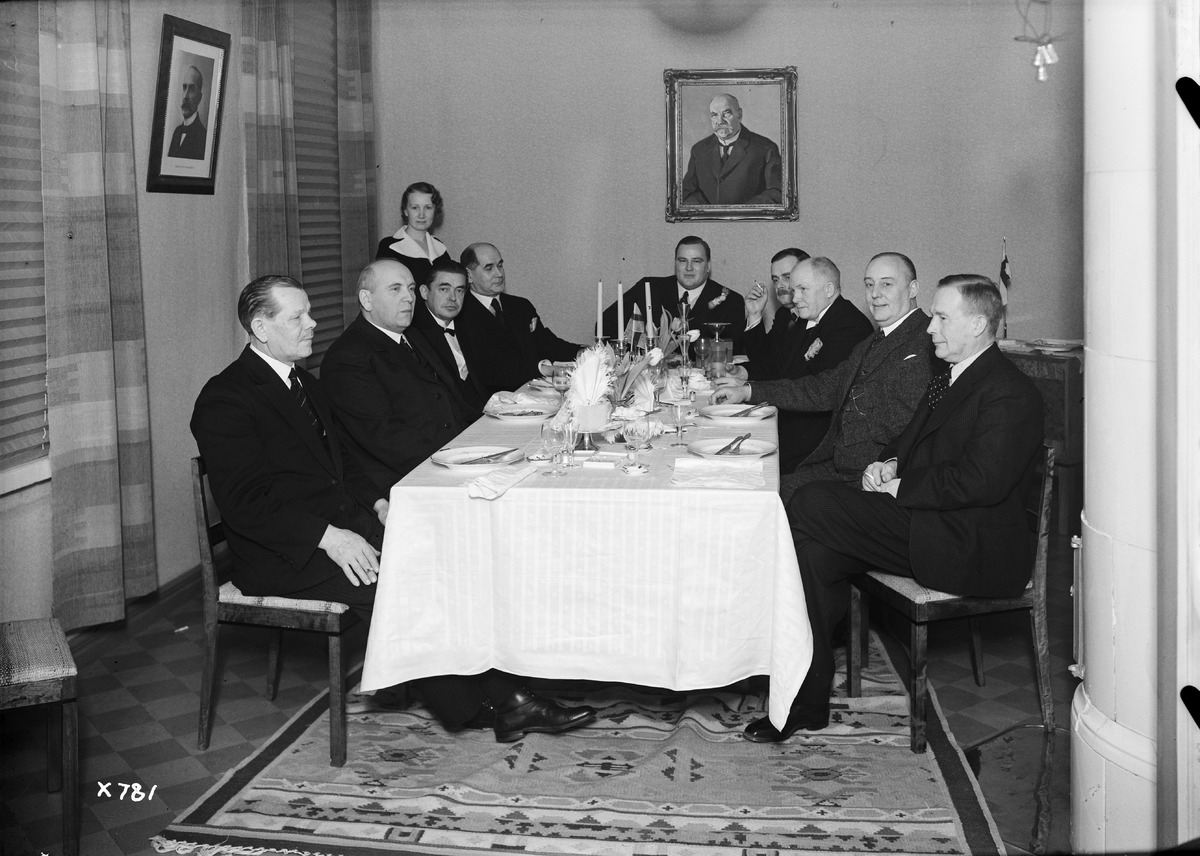
Toimitusjohtaja Paavo Paulamäki
Managing director Paavo Paulamäki
sisällön kuvaus: K. F. Paulamäki Oy:n toimitusjohtaja Paavo Paulamäki 24.5.1937. Paavon polterabend eli "potkijaiset" tai "polttarit". content description: Paavo Paulamäki, the managing director of K. F. Paulamäki Oy on May 24, 1937. Paavo's polterabend or bachelor party or stag party.
Vuosi: 1937
Paikka: , Suomi, Suomi
Aiheet: Paulamäki, Paavo; polterabend; K. F. Paulamäki Oy; sisäkuva; johtajat; ryhmäkuva; polttarit; toimitusjohtajat; managers; managing directors; bachelor party; stag party